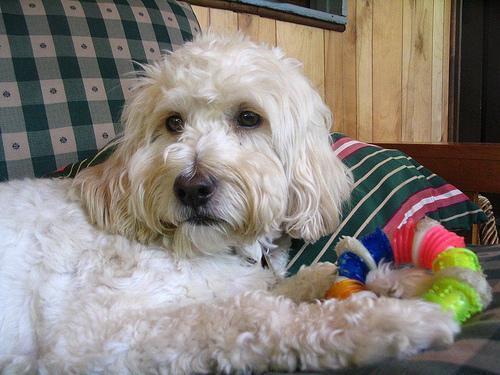
miniature_poodle